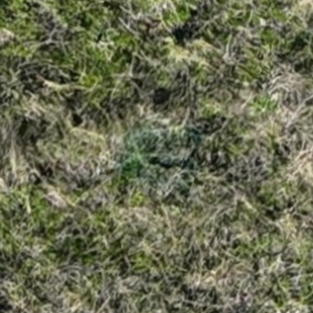
Month: october
Dye color: blue
Dye concentration: low